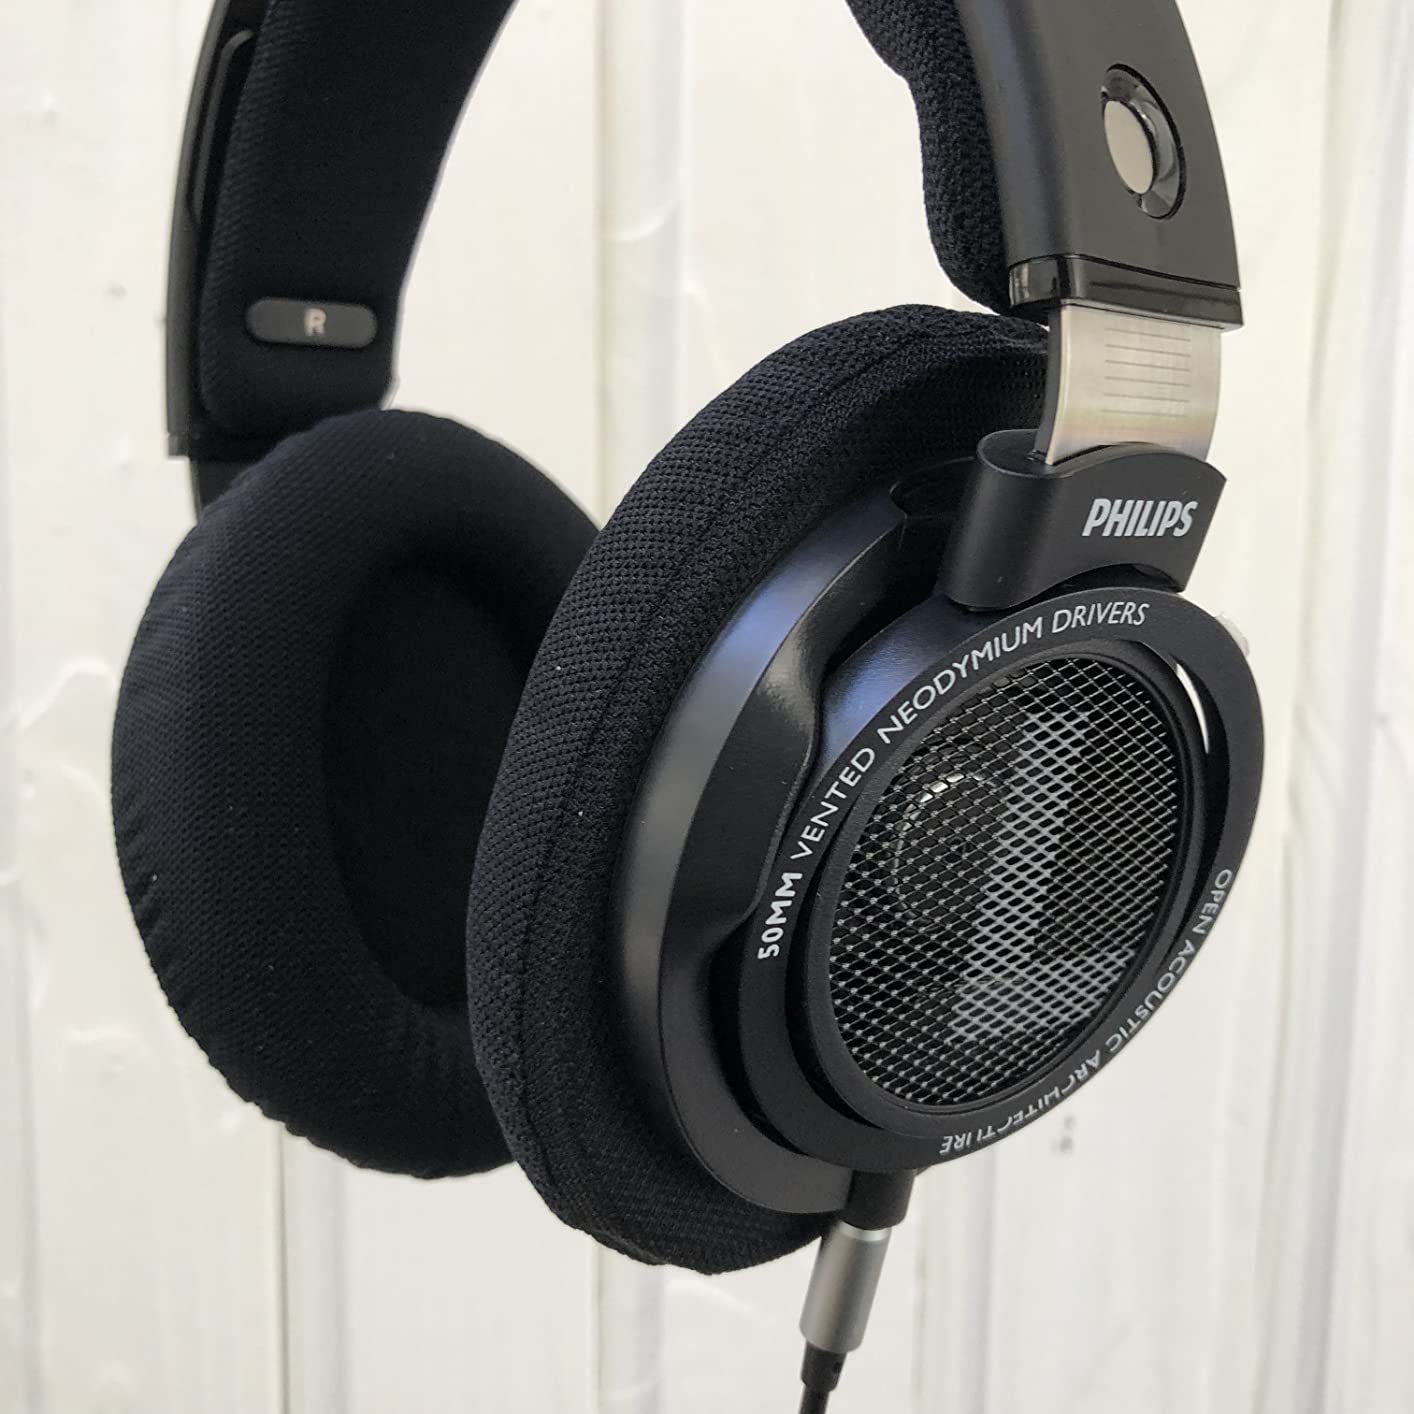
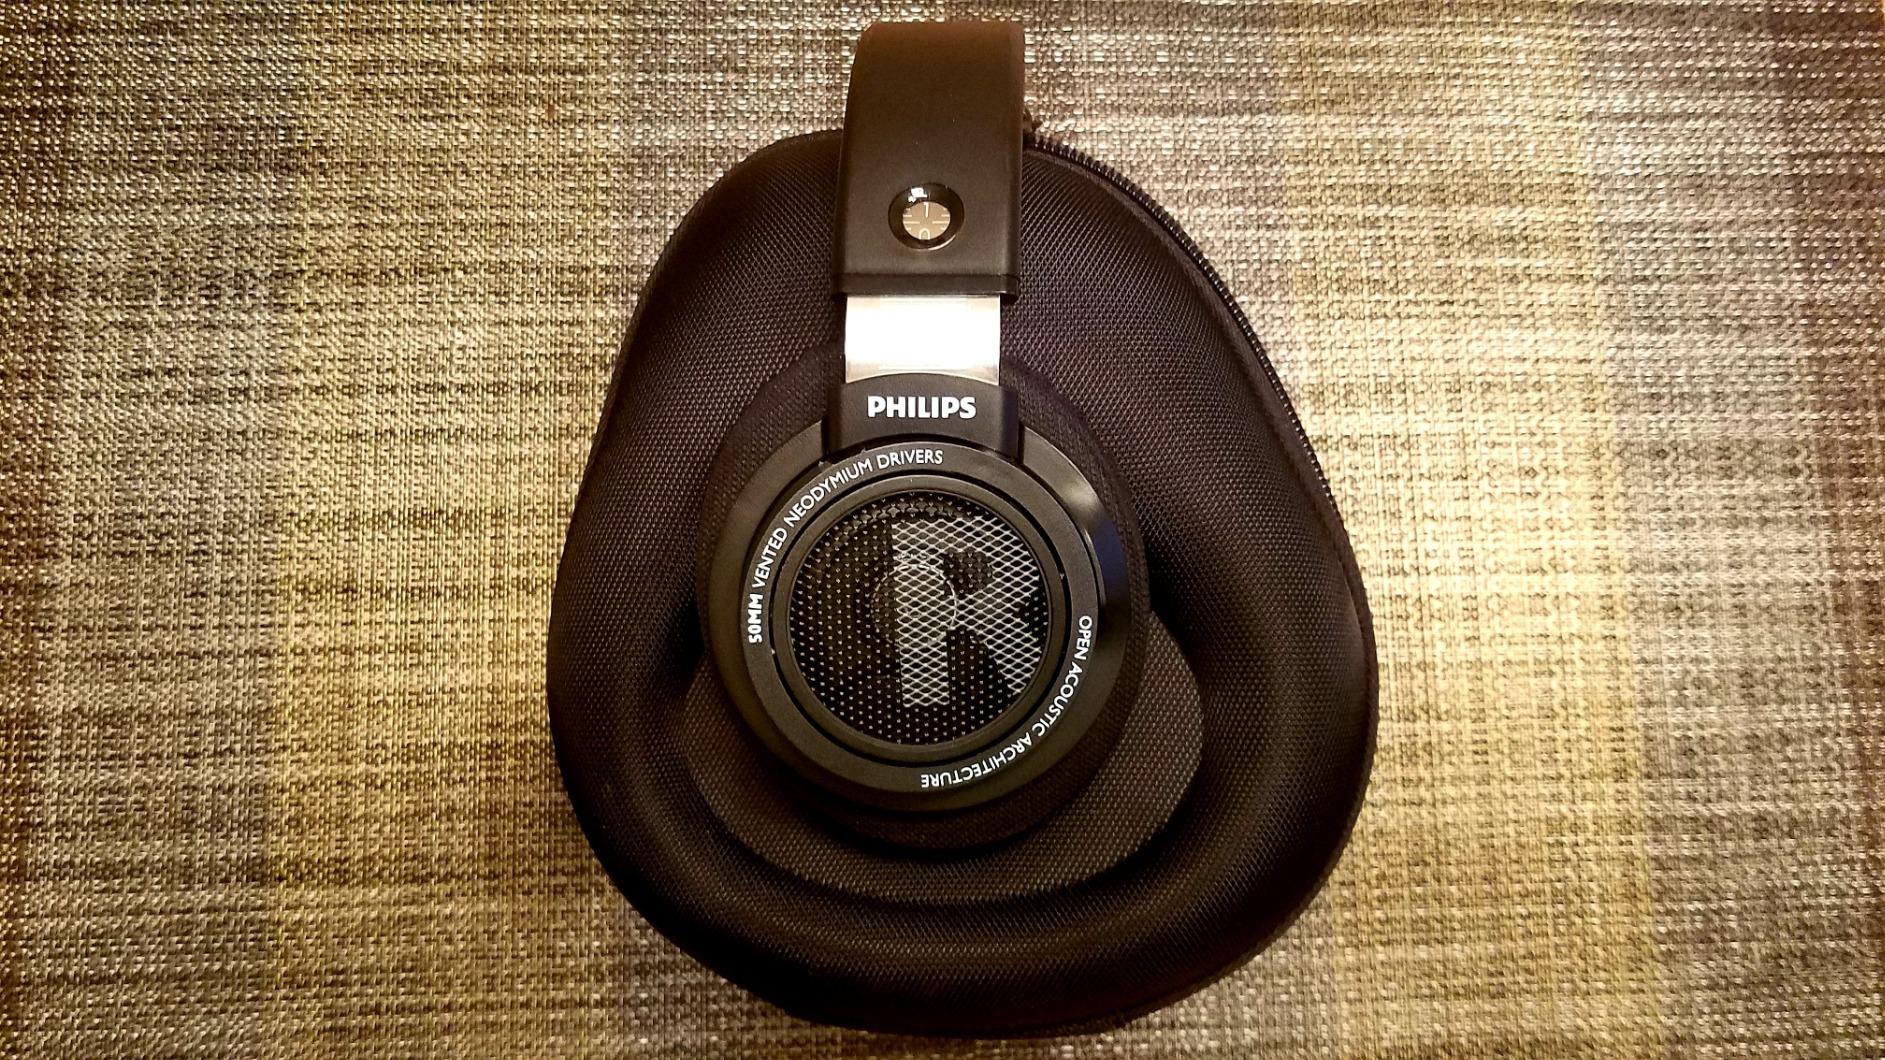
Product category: headphones
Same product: yes